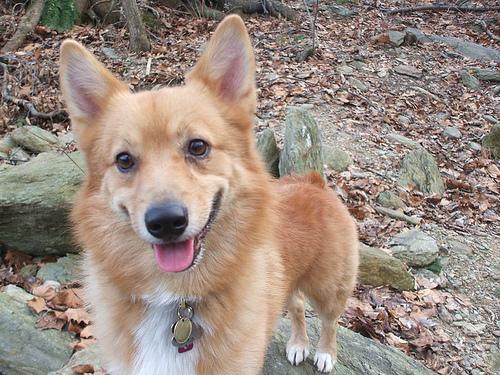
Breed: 205-n000029-Pembroke